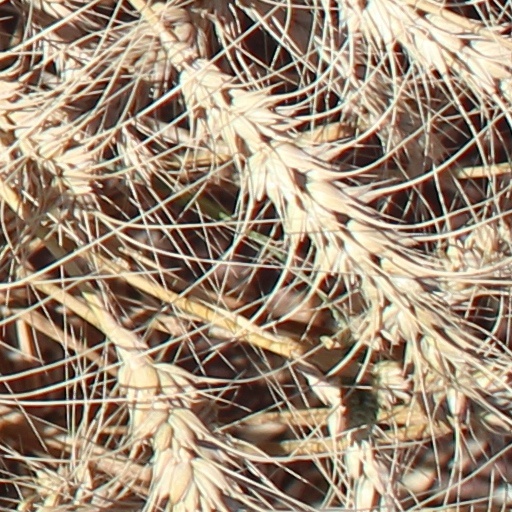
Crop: wheat